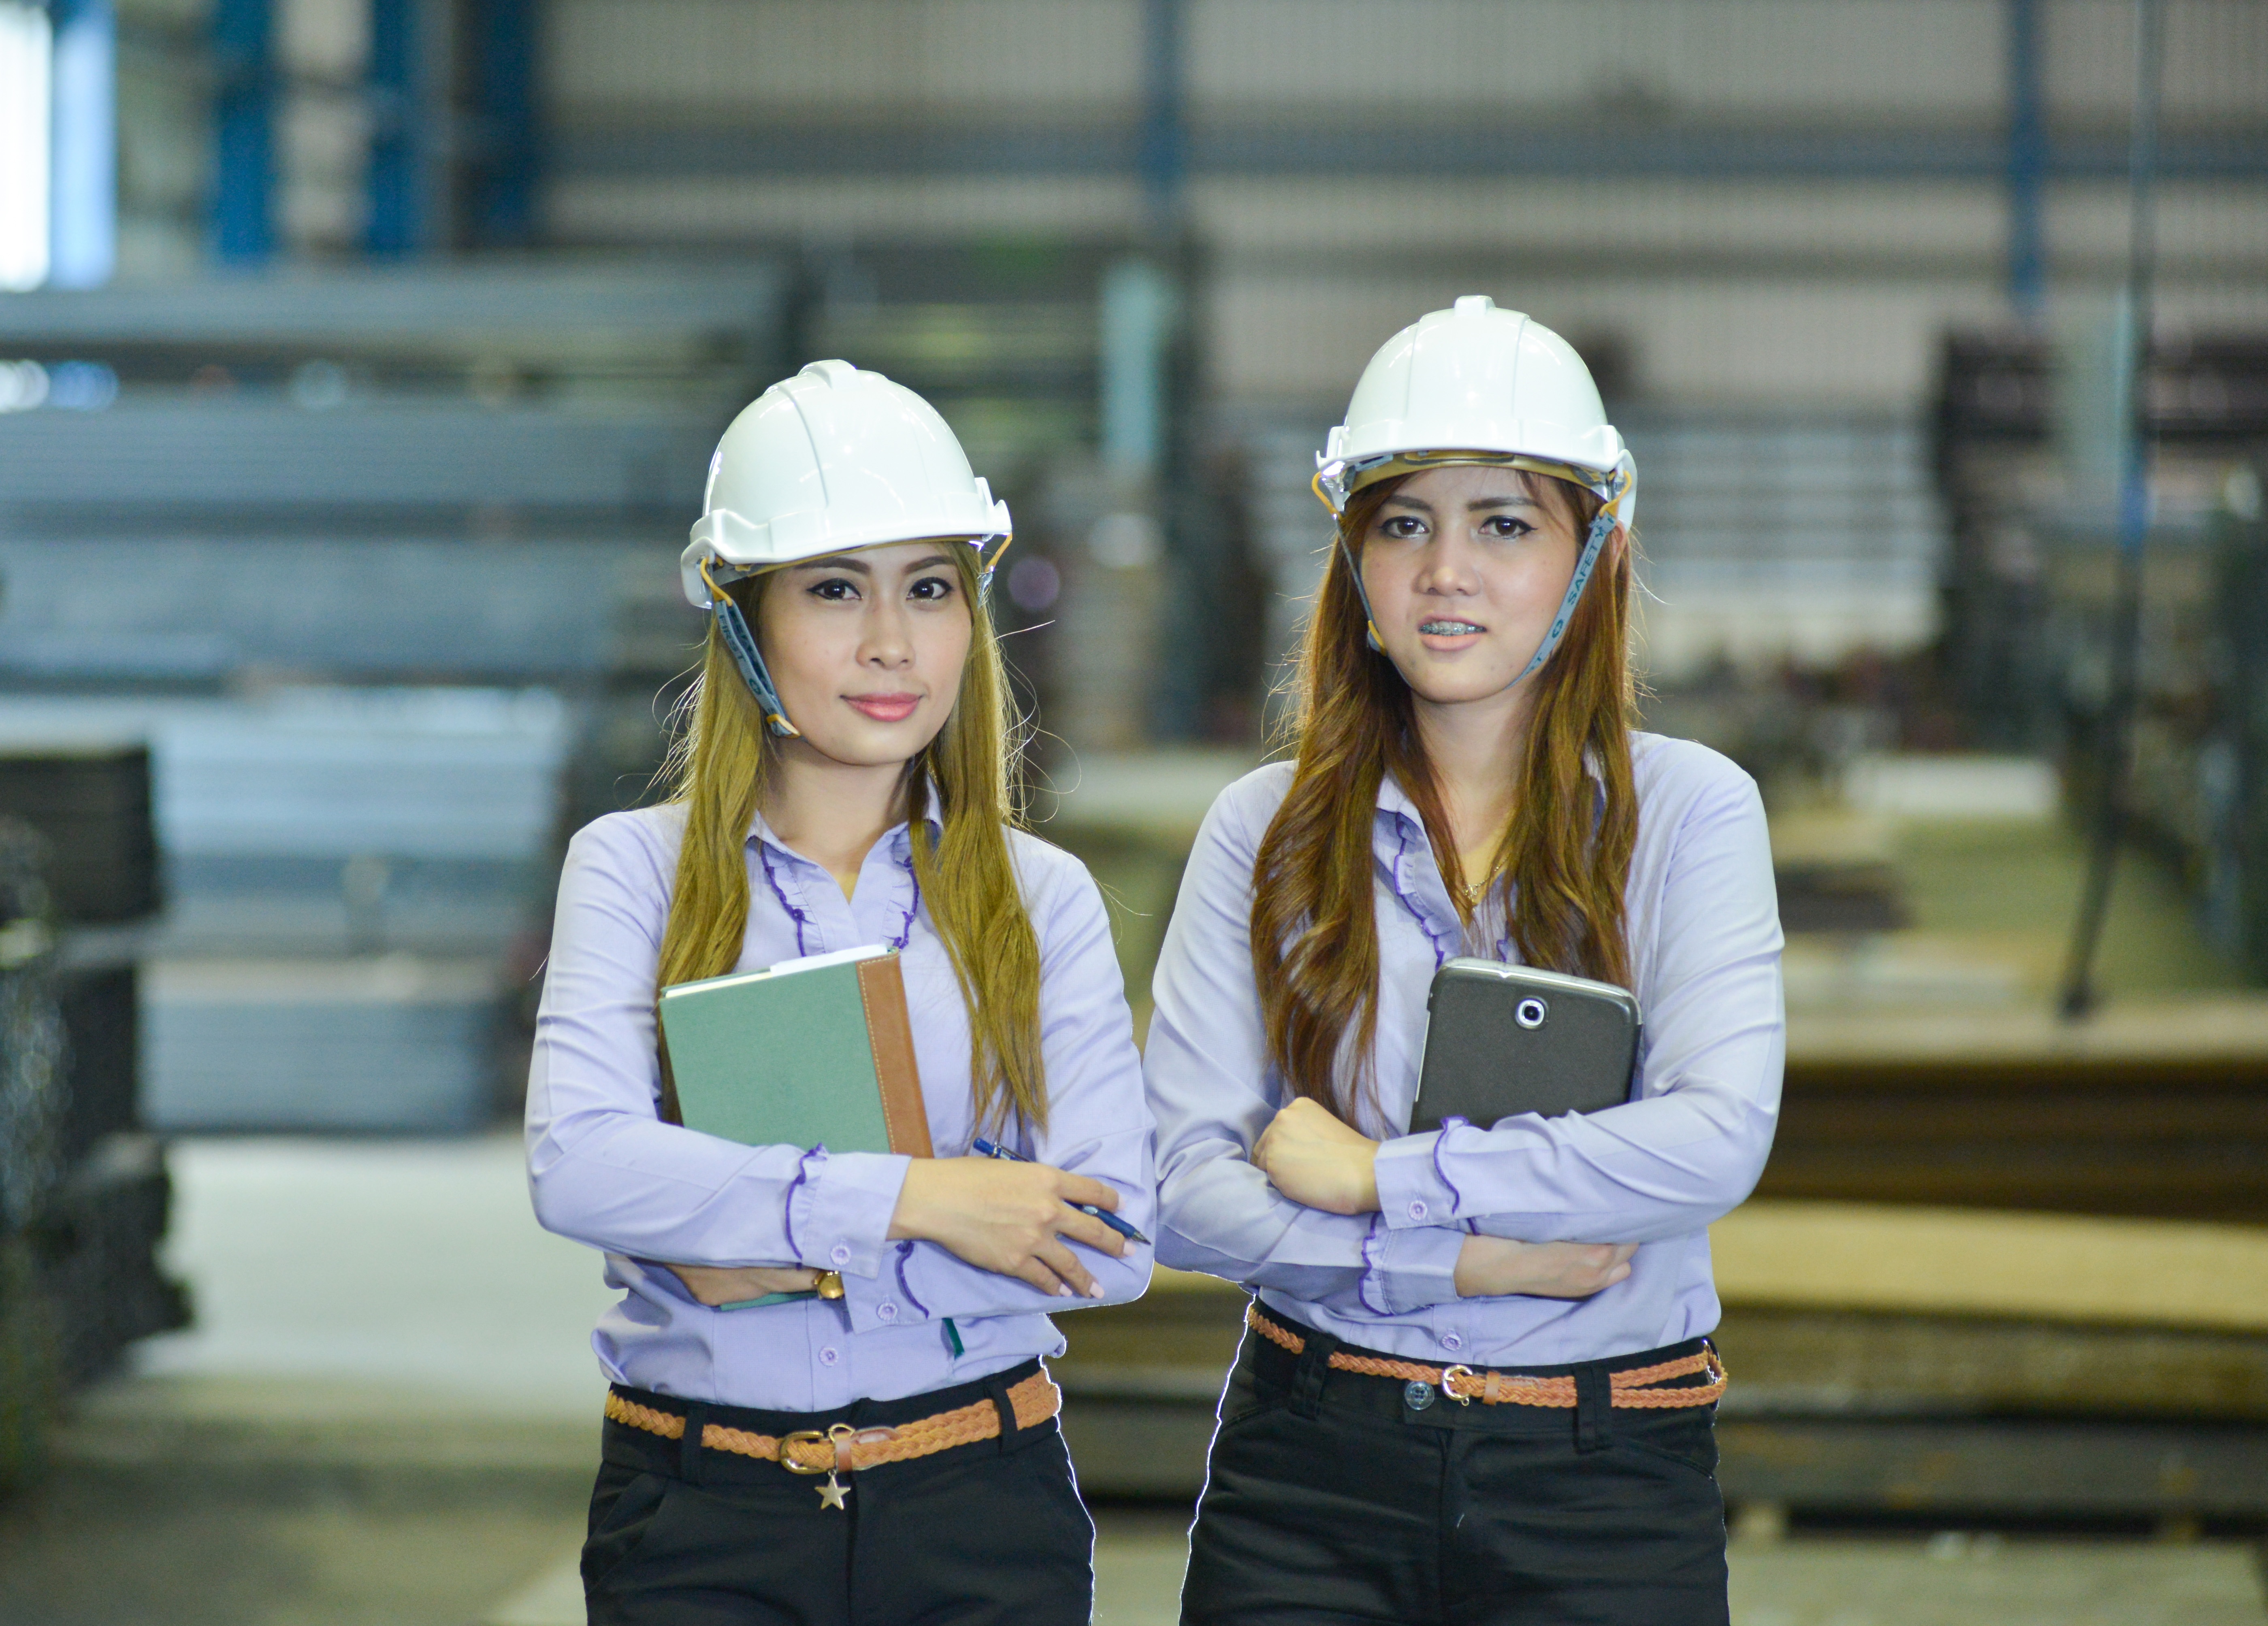
person, people, woman, construction, hat, clothing, helmet, glasses, labor, engineer, staff, vision care